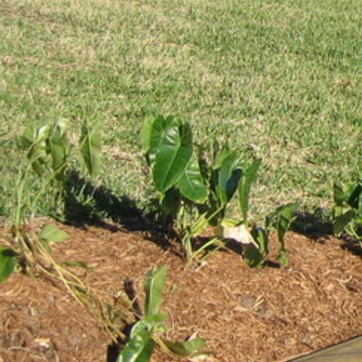
Material: foliage